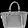
Label: Bag